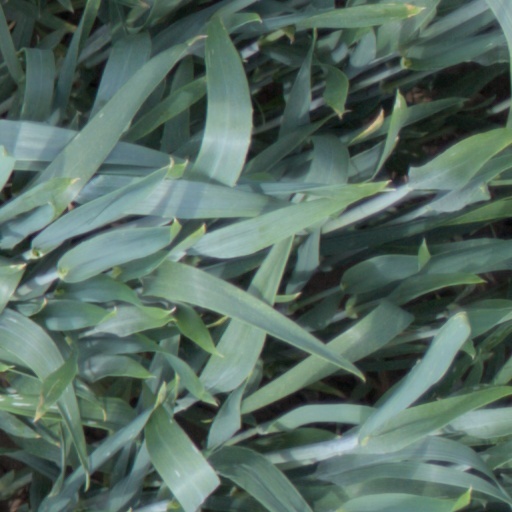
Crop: wheat